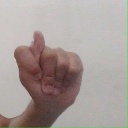
अक्षर: ट